Political views on the Macedonian language

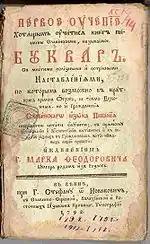
Marko Teodorrovich's Primer, 1792

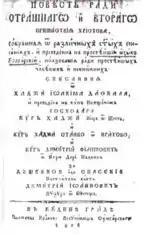
Ioakim Karchovski's vernacular book, 1814

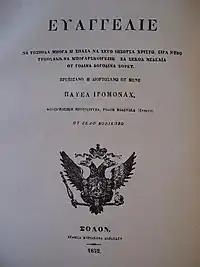
Konikovo Gospel, 1852

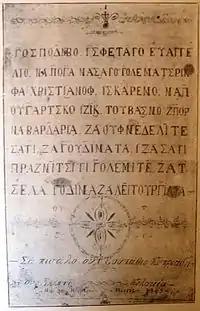
Kulakia Gospel, 1863

Bulgarian ethnos in Macedonia existed long before the earliest articulations of the idea that Macedonian Slavs might form a separate ethnic group from the Bulgarians in Danubian Bulgaria and Thrace. Throughout the period of Ottoman rule, the Slav-speaking people of the geographic regions of Moesia, Thrace and Macedonia referred to their language as Bulgarian and called themselves Bulgarians. For instance, the Croatian Bosnian researcher Stjepan Verković who was a long-term teacher in Macedonia sent by the Serbian government with a special assimilatory mission wrote in the preface of his collection of Bulgarian folk songs: "I named these songs Bulgarian, and not Slavic because today when you ask any Macedonian Slav: Who are you? he immediately answers: I am Bulgarian and call my language Bulgarian…" The name "Bulgarian" for various Macedonian dialects can be seen from early vernacular texts such as the four-language dictionary of Daniil of Moschopole, the early works of Kiril Pejchinovich and Ioakim Kurchovski and some vernacular gospels written in the Greek alphabet. These written works influenced by or completely written in the Bulgarian vernacular were registered in Macedonia in the 18th and beginning of the 19th century and their authors referred to their language as Bulgarian. The first samples of Bulgarian speech and the first grammar of the modern Bulgarian language were written by the leading Serbian literator Vuk Karadžić on the basis of the Macedonian Razlog dialect. In those early years the re-emerging Bulgarian written language was still heavily influenced by Church Slavonic forms so dialectical differences were not very prominent between the Eastern and Western regions. Indeed, in those early years many Bulgarian activists sometimes even communicated in Greek in their writing.